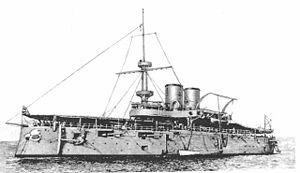
Le Sinop est un cuirassé pré-Dreadnought à barbettes construit en 1883 pour la Marine impériale russe. Lancé en 1887, il est le troisième cuirassé d'une série de quatre navires de la classe Catherine II. Il sert dans la Flotte de la mer Noire. De 1889 à 1917 dans la Marine impériale de Russie, de 1917 à 1918 dans la Marine russe et soviétique, il participe à la Première Guerre mondiale. Ce bâtiment de guerre devait son nom à la bataille de Sinope, qui eut lieu lors de la guerre de Crimée.